Siege

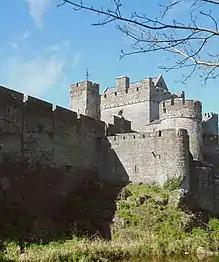
Cahir Castle in Ireland was besieged and captured three times: in 1599 by the Earl of Essex, in 1647 by Lord Inchiquin, and in 1650 by Oliver Cromwell.

When enemies attempted to dig tunnels under walls for mining or entry into the city, the defenders used large bellows (the type the Chinese commonly used in heating up a blast furnace for smelting cast iron) to pump smoke into the tunnels in order to suffocate the intruders.